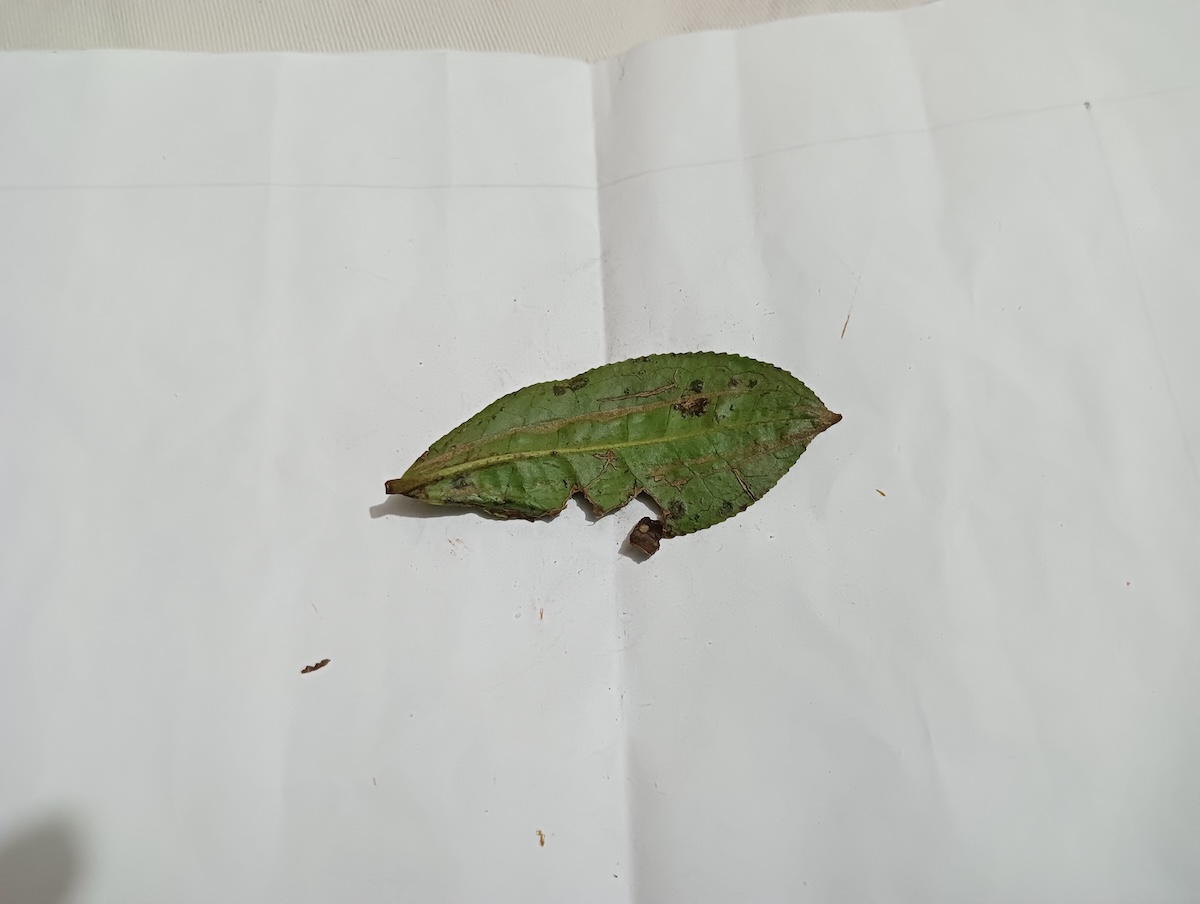
Label: Brown Blight